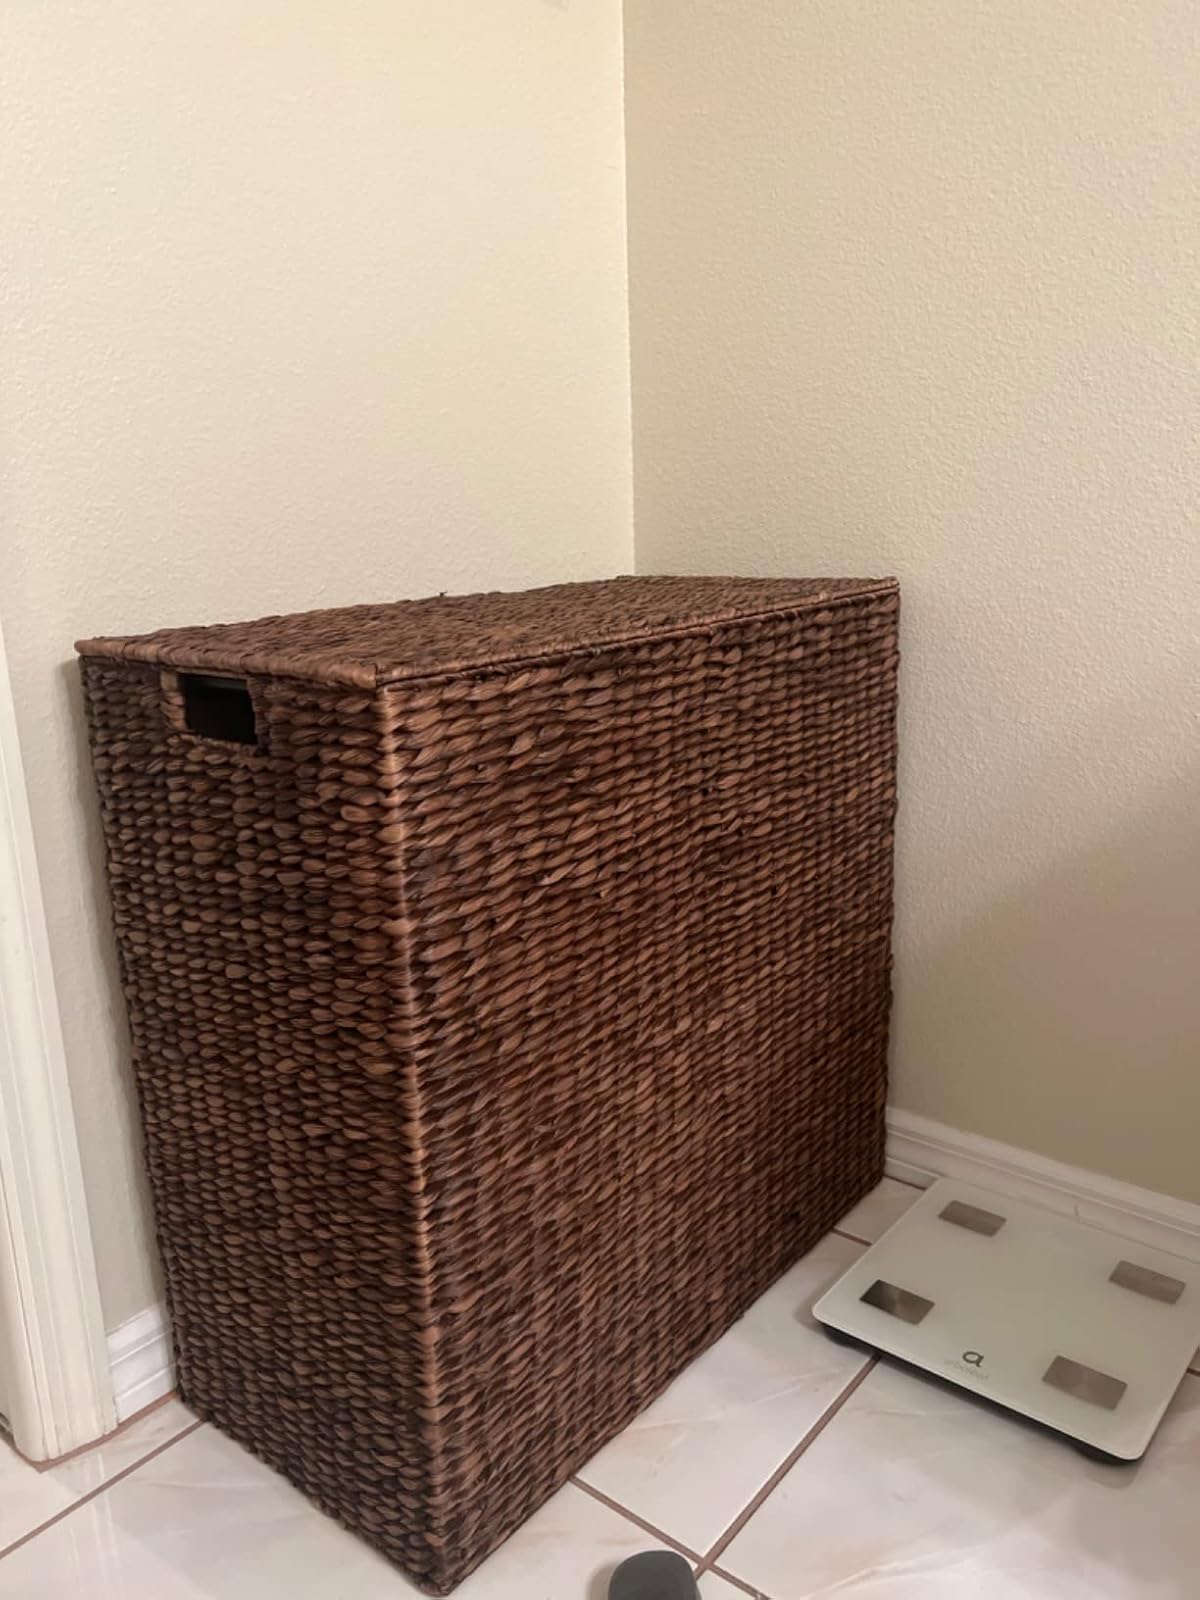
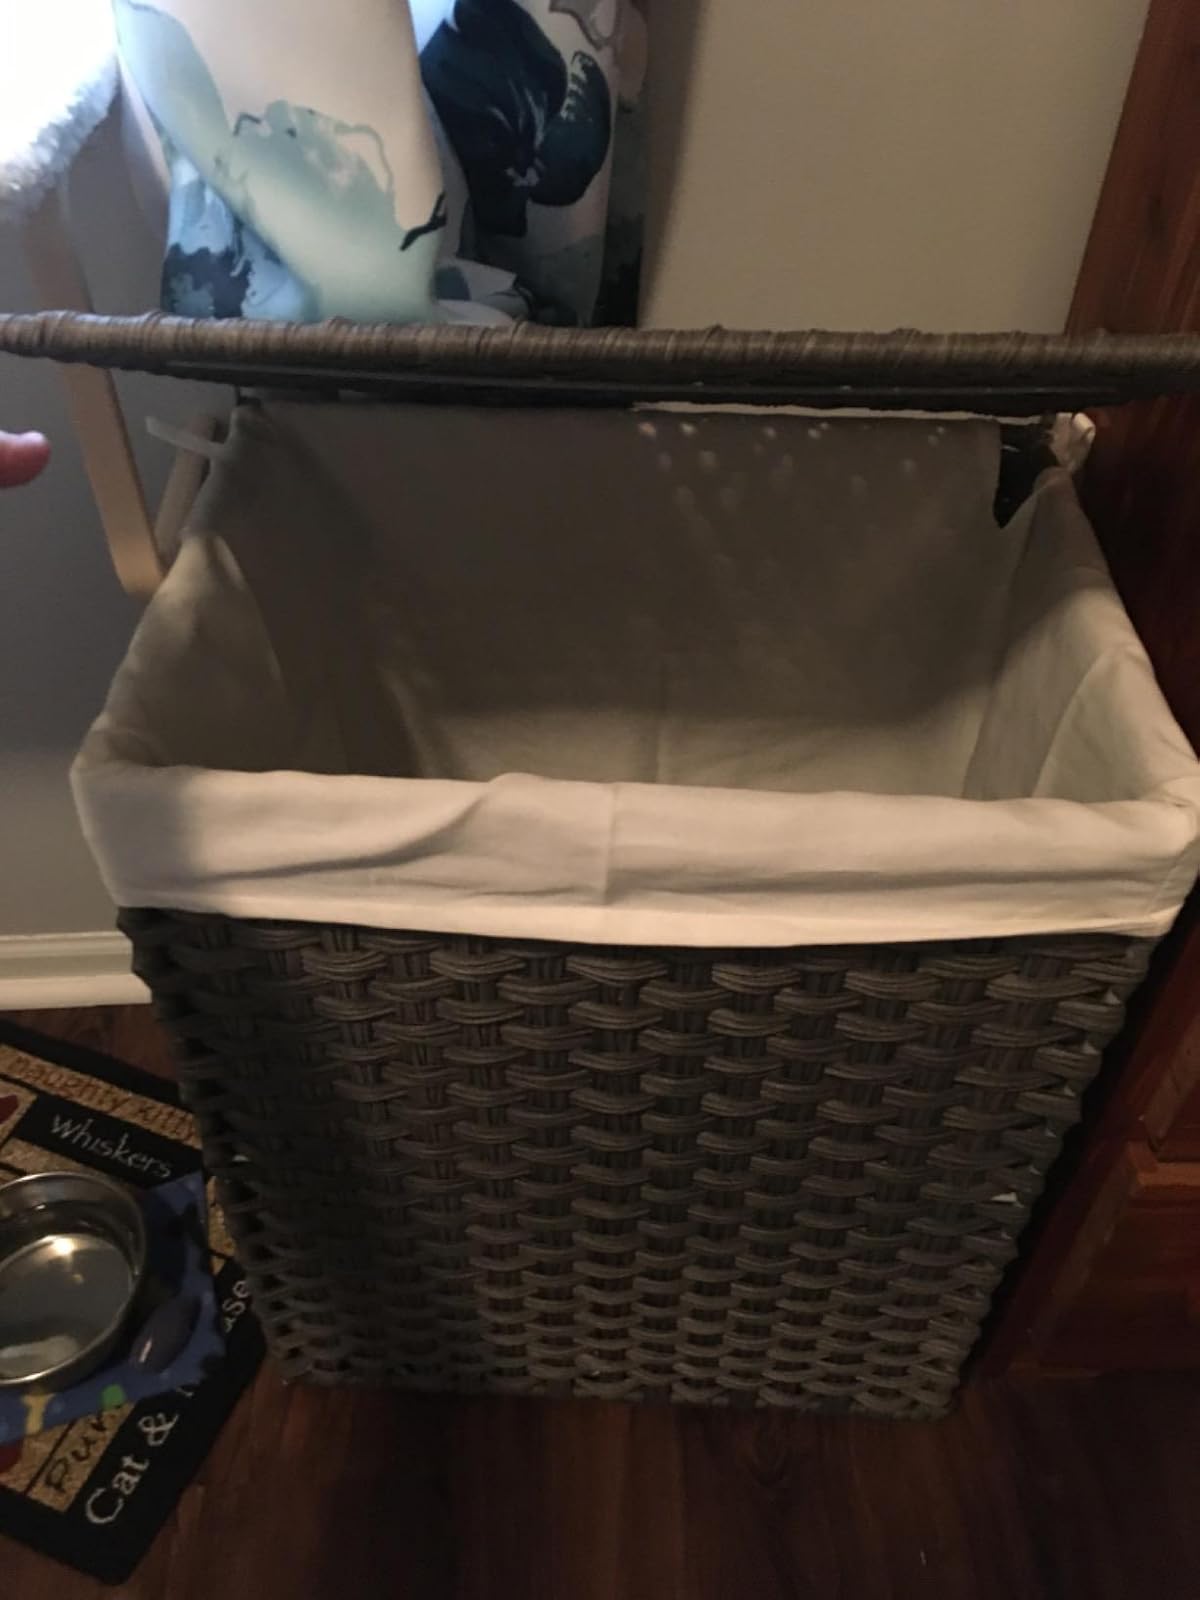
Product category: items_hamper
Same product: no